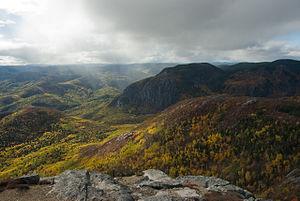
Parc national des Grands-Jardins
Charlevoix est une sous-région naturelle, historique et touristique de la Capitale-Nationale, au Québec. Elle est située au nord-est de la ville de Québec, sur la rive nord du fleuve Saint-Laurent, entre Petite-Rivière-Saint-François et l'embouchure du Saguenay. Son cœur est constituée de la Réserve de la biosphère de Charlevoix, lieu d'impact d'un astéroïde, événement survenu il y a environ 400 millions d'années et connu sous le nom d'astroblème de Charlevoix.
Le parc national des Grands-Jardins est un parc national du Québec, situé dans le territoire non organisé de Lac-Pikauba, dans la municipalité régionale de comté de Charlevoix, dans la région administrative de la Capitale-Nationale, au Québec, Canada.